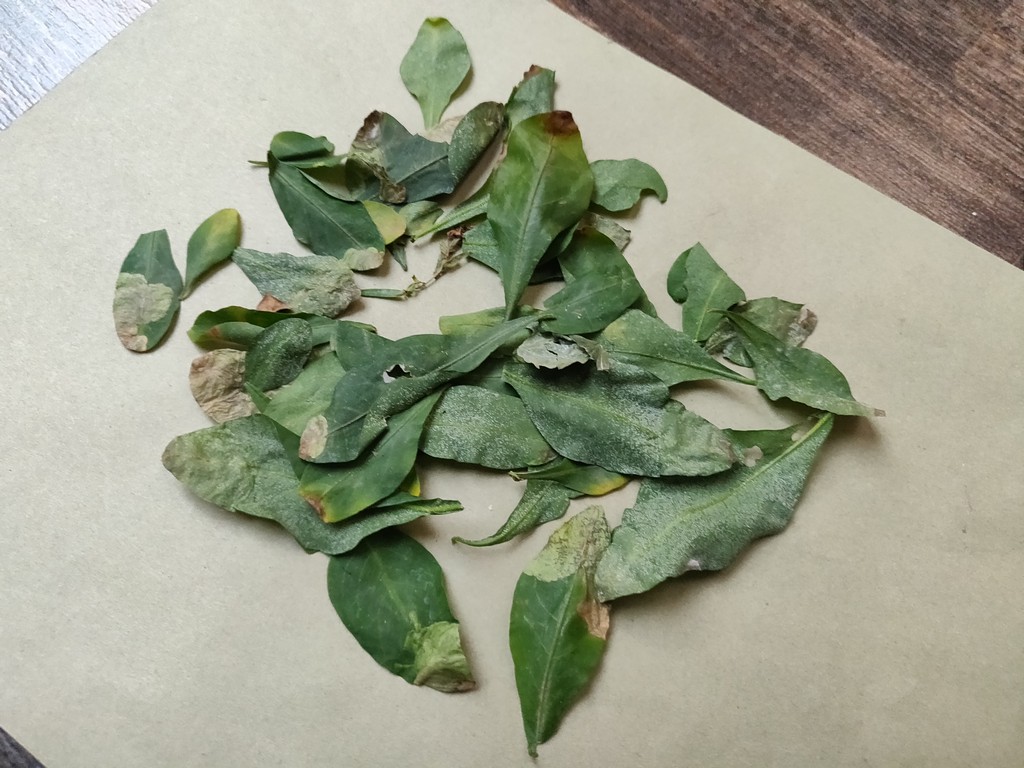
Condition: Unhealthy
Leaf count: multiple
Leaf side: unknown